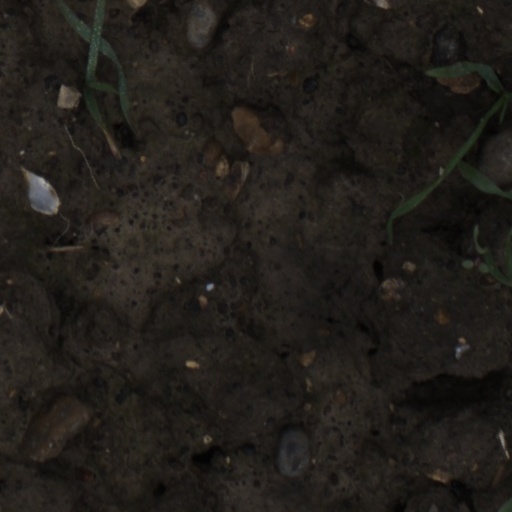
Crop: wheat